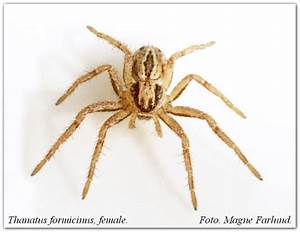
Label: spider